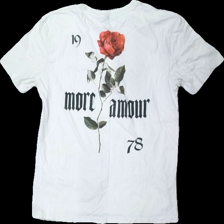
View: back
Type: T-shirt
Category: Ladies
Brand: H&M
Brand text on label: Divided
Colors: White, Red, Black, Multicolor
Material: 100% cott
Pattern: Floral print
Cut: Regular, C-collar
Size: M
Stains: Minor
Damage: armpit stains
Damage location: top center
Damage 2: stain
Damage 2 location: top right
Damage 3: stain
Damage 3 location: middle center
Price range: <50
Recommended usage: Recycle
Description: White t-shirt with small text print on the front and big multicolored print on the back. From Divided by H&M, size M. Poor condition.